New York Supreme Court

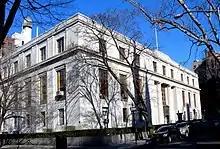
Second Department

Appeals from Supreme Court decisions, as well as from the Surrogate's Court, Family Court, and Court of Claims, are heard by the New York Supreme Court, Appellate Division. This court is intermediate between the New York Supreme Court and the New York Court of Appeals.